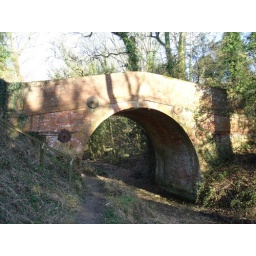
Another B'stoke Canal Bridge, I assure you that is water running beneath it.